The Economic Consequences of the Peace

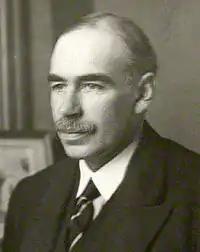
John Maynard Keynes in the 1920s

The Economic Consequences of the Peace (1919) is a book written and published by the British economist John Maynard Keynes. After the First World War, Keynes attended the Paris Peace Conference of 1919 as a delegate of the British Treasury. At the conference as a representative of the British Treasury and deputy to the Chancellor of the Exchequer on the Supreme Economic Council, but became ill and on his return found that there was 'no hope' of an economically sustainable settlement, and so resigned. In this book, he presents his arguments for a much less onerous treaty for a wider readership, not just for the sake of German civilians but for the sake of the economic well-being of all of Europe and beyond, including the Allied Powers, which in his view the Treaty of Versailles and its associated treaties endangered.